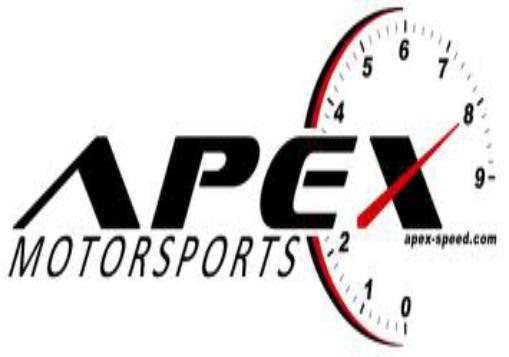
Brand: Apex
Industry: Others